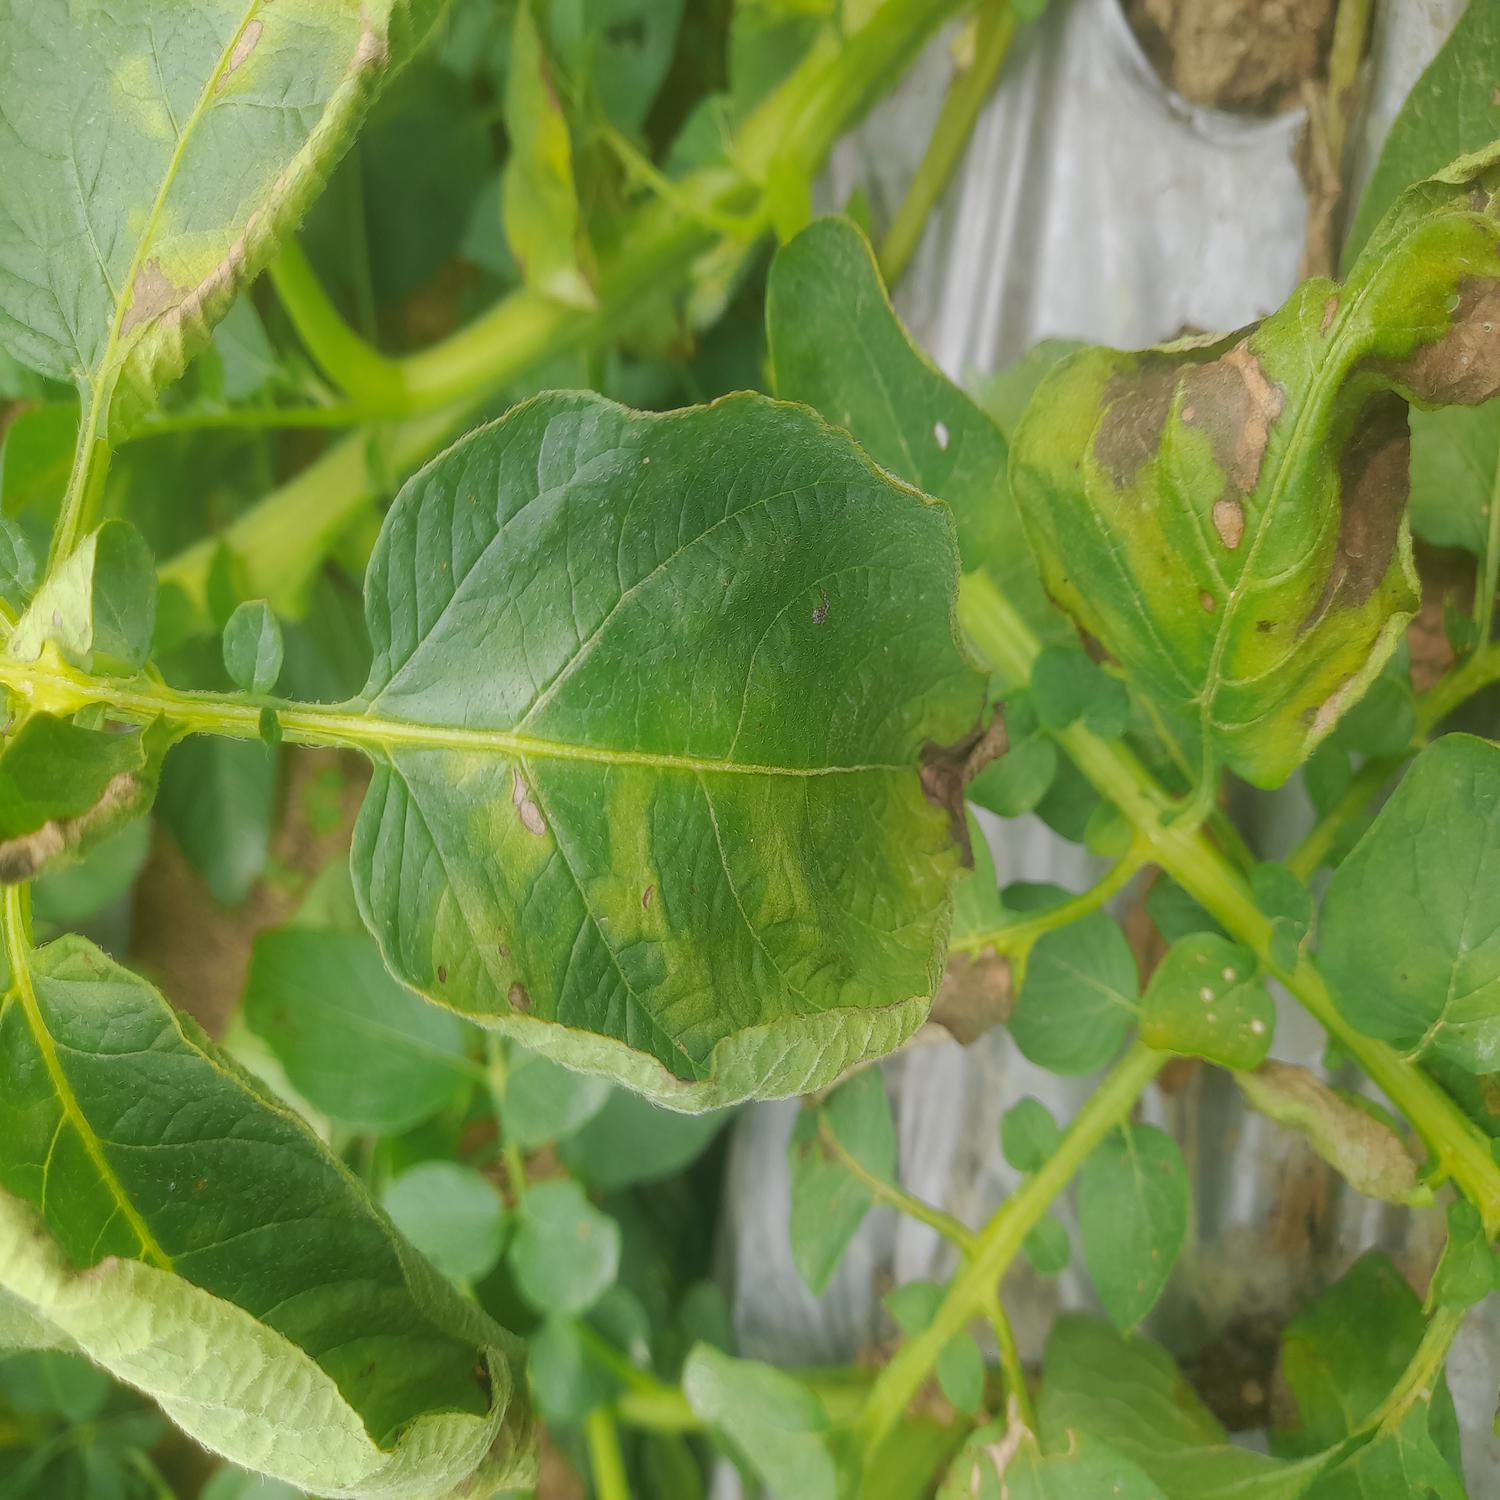
Etiqueta: Virus